Nico Rosberg

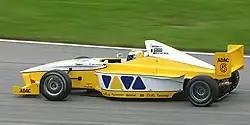
Rosberg in his 2002 Formula BMW ADAC title-winning campaign

At the age of 16, Rosberg progressed to car racing, competing in three races for the 2001 Formula BMW Junior Cup Iberia finishing in 18th in the Drivers' Championship with 38 points. For his first full season of car racing, he drove for VIVA Racing in the 2002 Formula BMW ADAC Championship, winning the drivers' title with nine victories from twenty races and amassing 264 points. For winning the title, Rosberg drove a Williams FW24 at a test session at the Circuit de Catalunya on 3 December. At the time, he became the youngest person ever to drive a Formula One car.